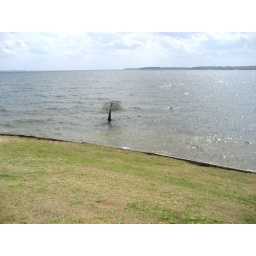
Hole 11 Cypress tree in the water